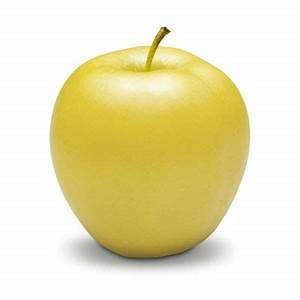
Label: apple